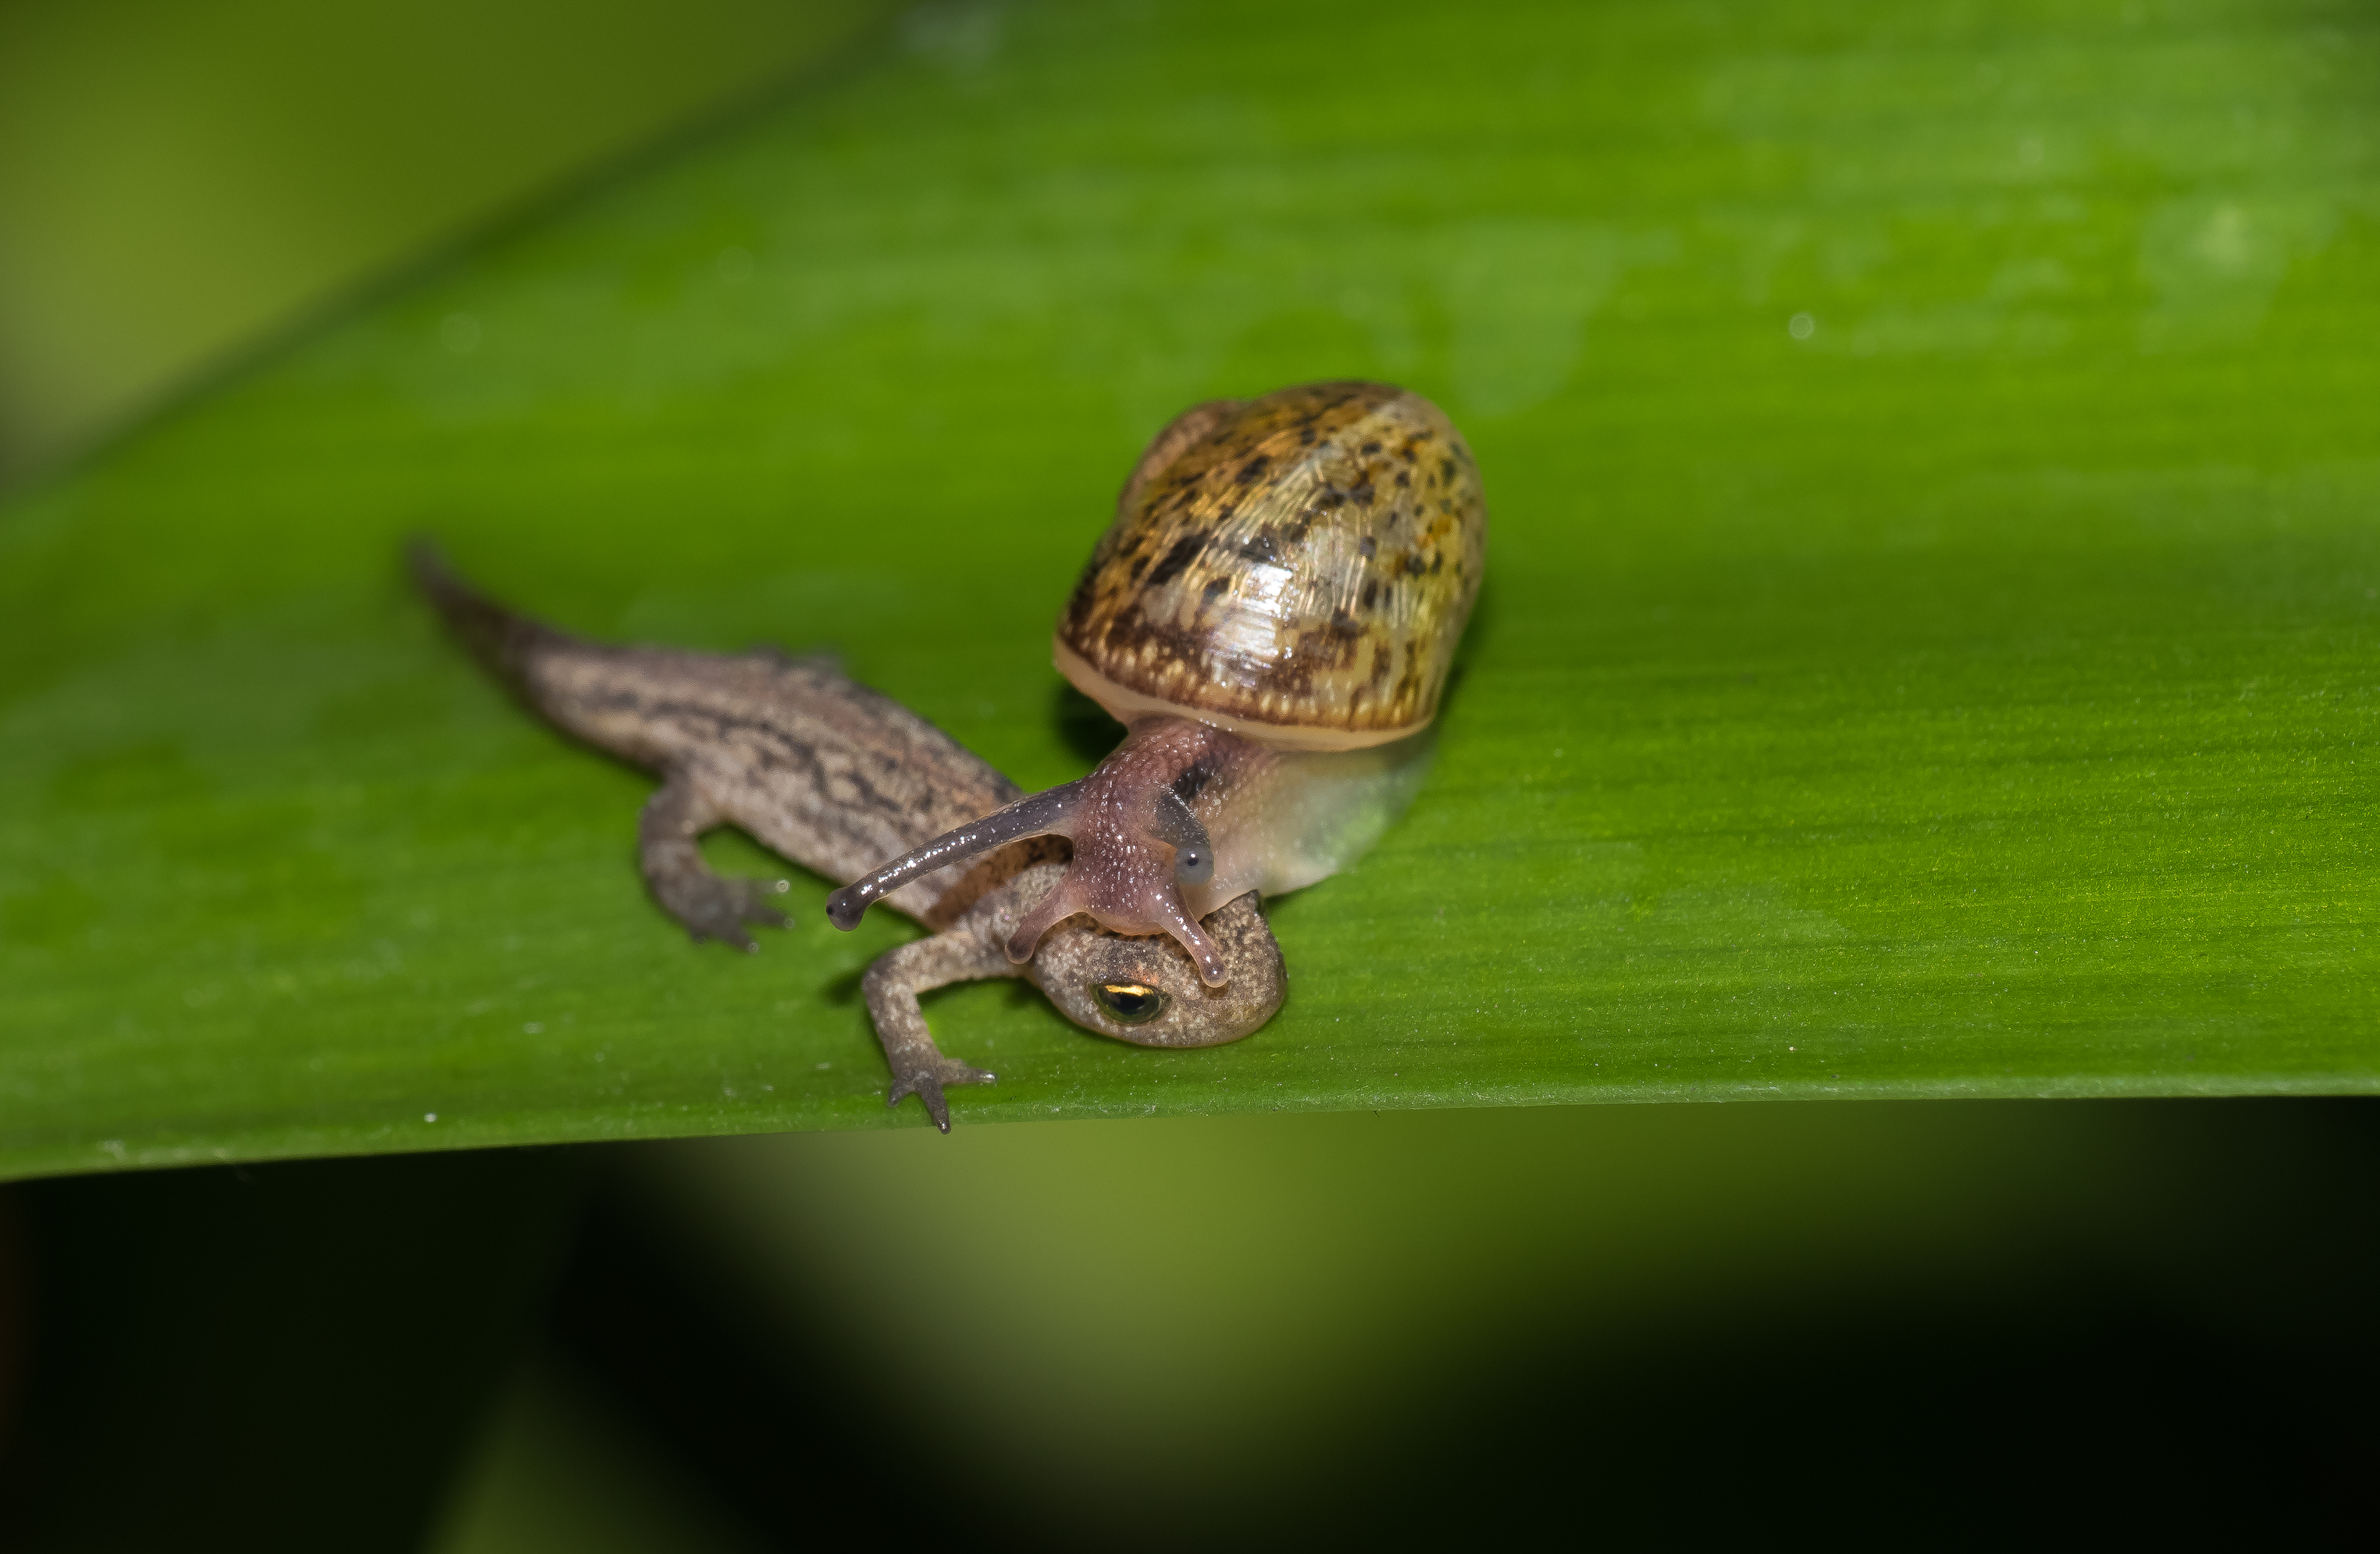
nature, photography, leaf, wildlife, green, macro, reptile, fauna, invertebrate, close up, snail, animals, naturaleza, 150, lumixfz1000, fz1000, raynox, ggl1, xovesphoto, animales, panasoniclumixfz1000, caracoles, triton, macro photography, snails and slugs